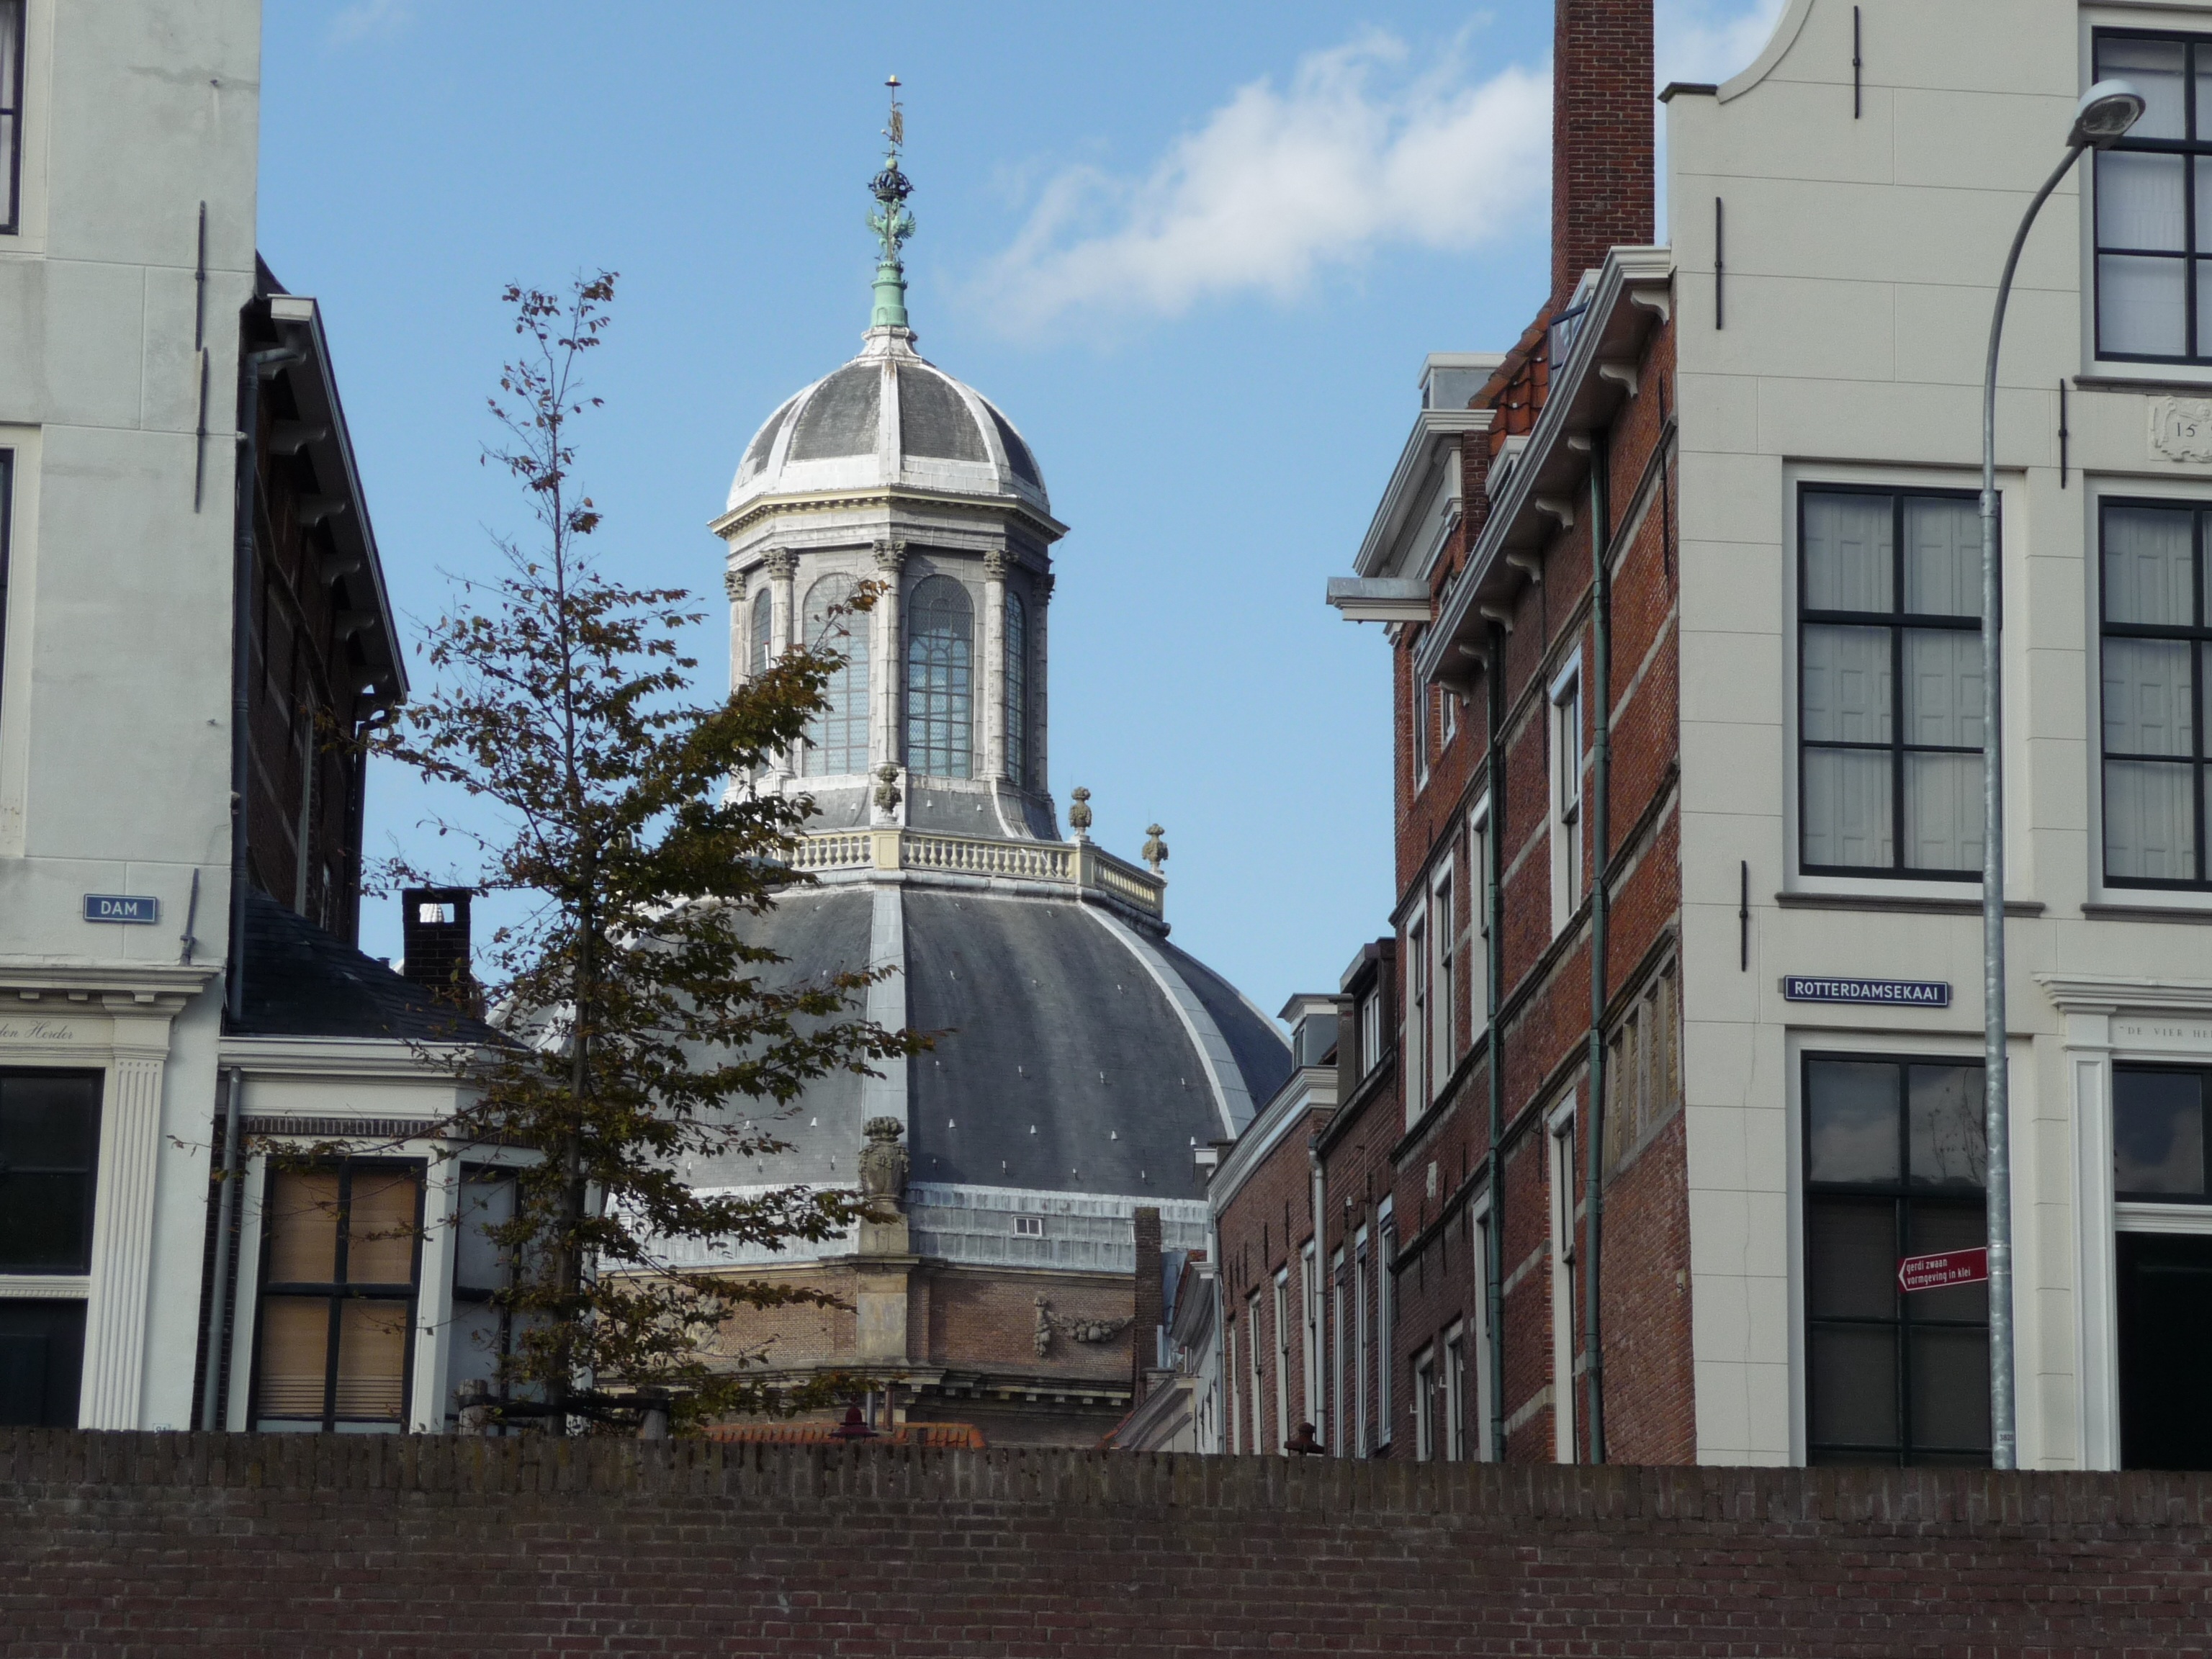
architecture, town, building, old, city, downtown, landmark, facade, church, cathedral, tourism, place of worship, places of interest, old town, netherlands, homes, steeple, history, dome, dom, historically, old houses, urban area, human settlement, old cathedral